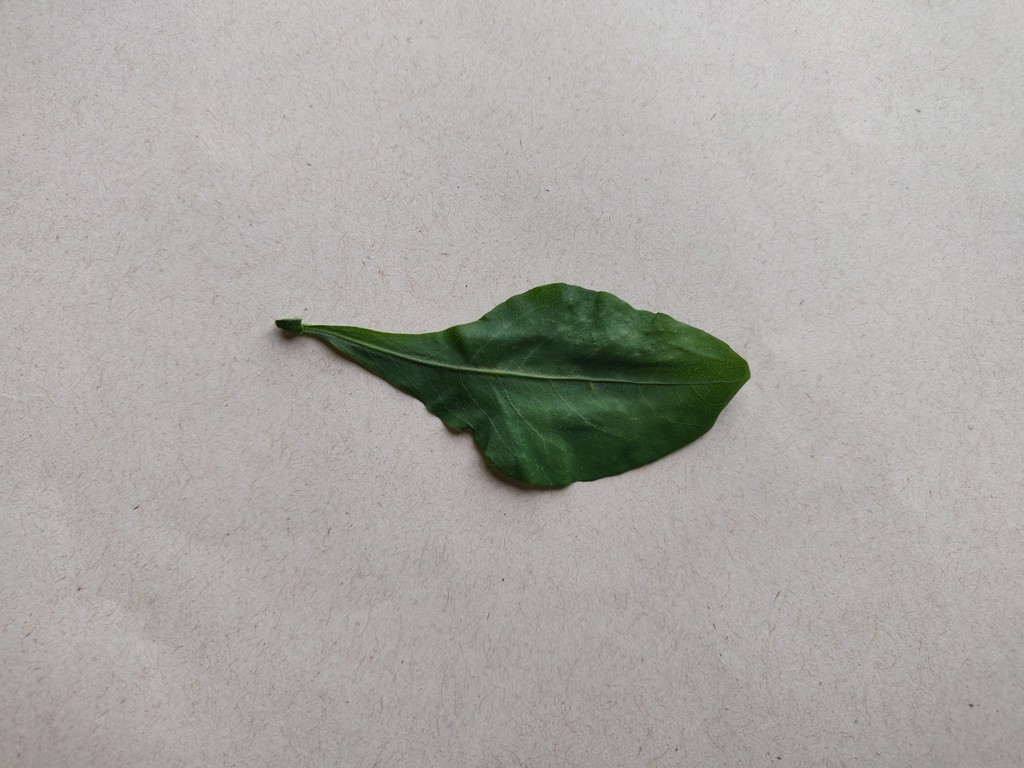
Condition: Healthy
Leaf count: single
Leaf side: front